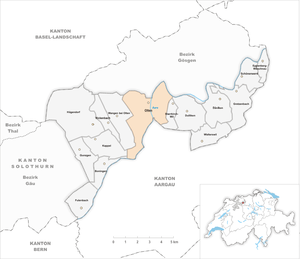
Olten est une commune suisse du canton de Soleure, située dans le district d'Olten. Elle est parmi les nœuds ferroviaires les plus importants de Suisse et se trouve au milieu entre Zurich, Bâle et Berne.